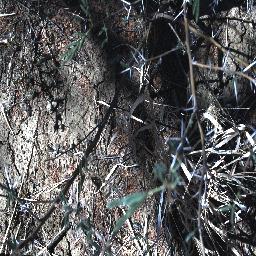
Label: prickly_acacia